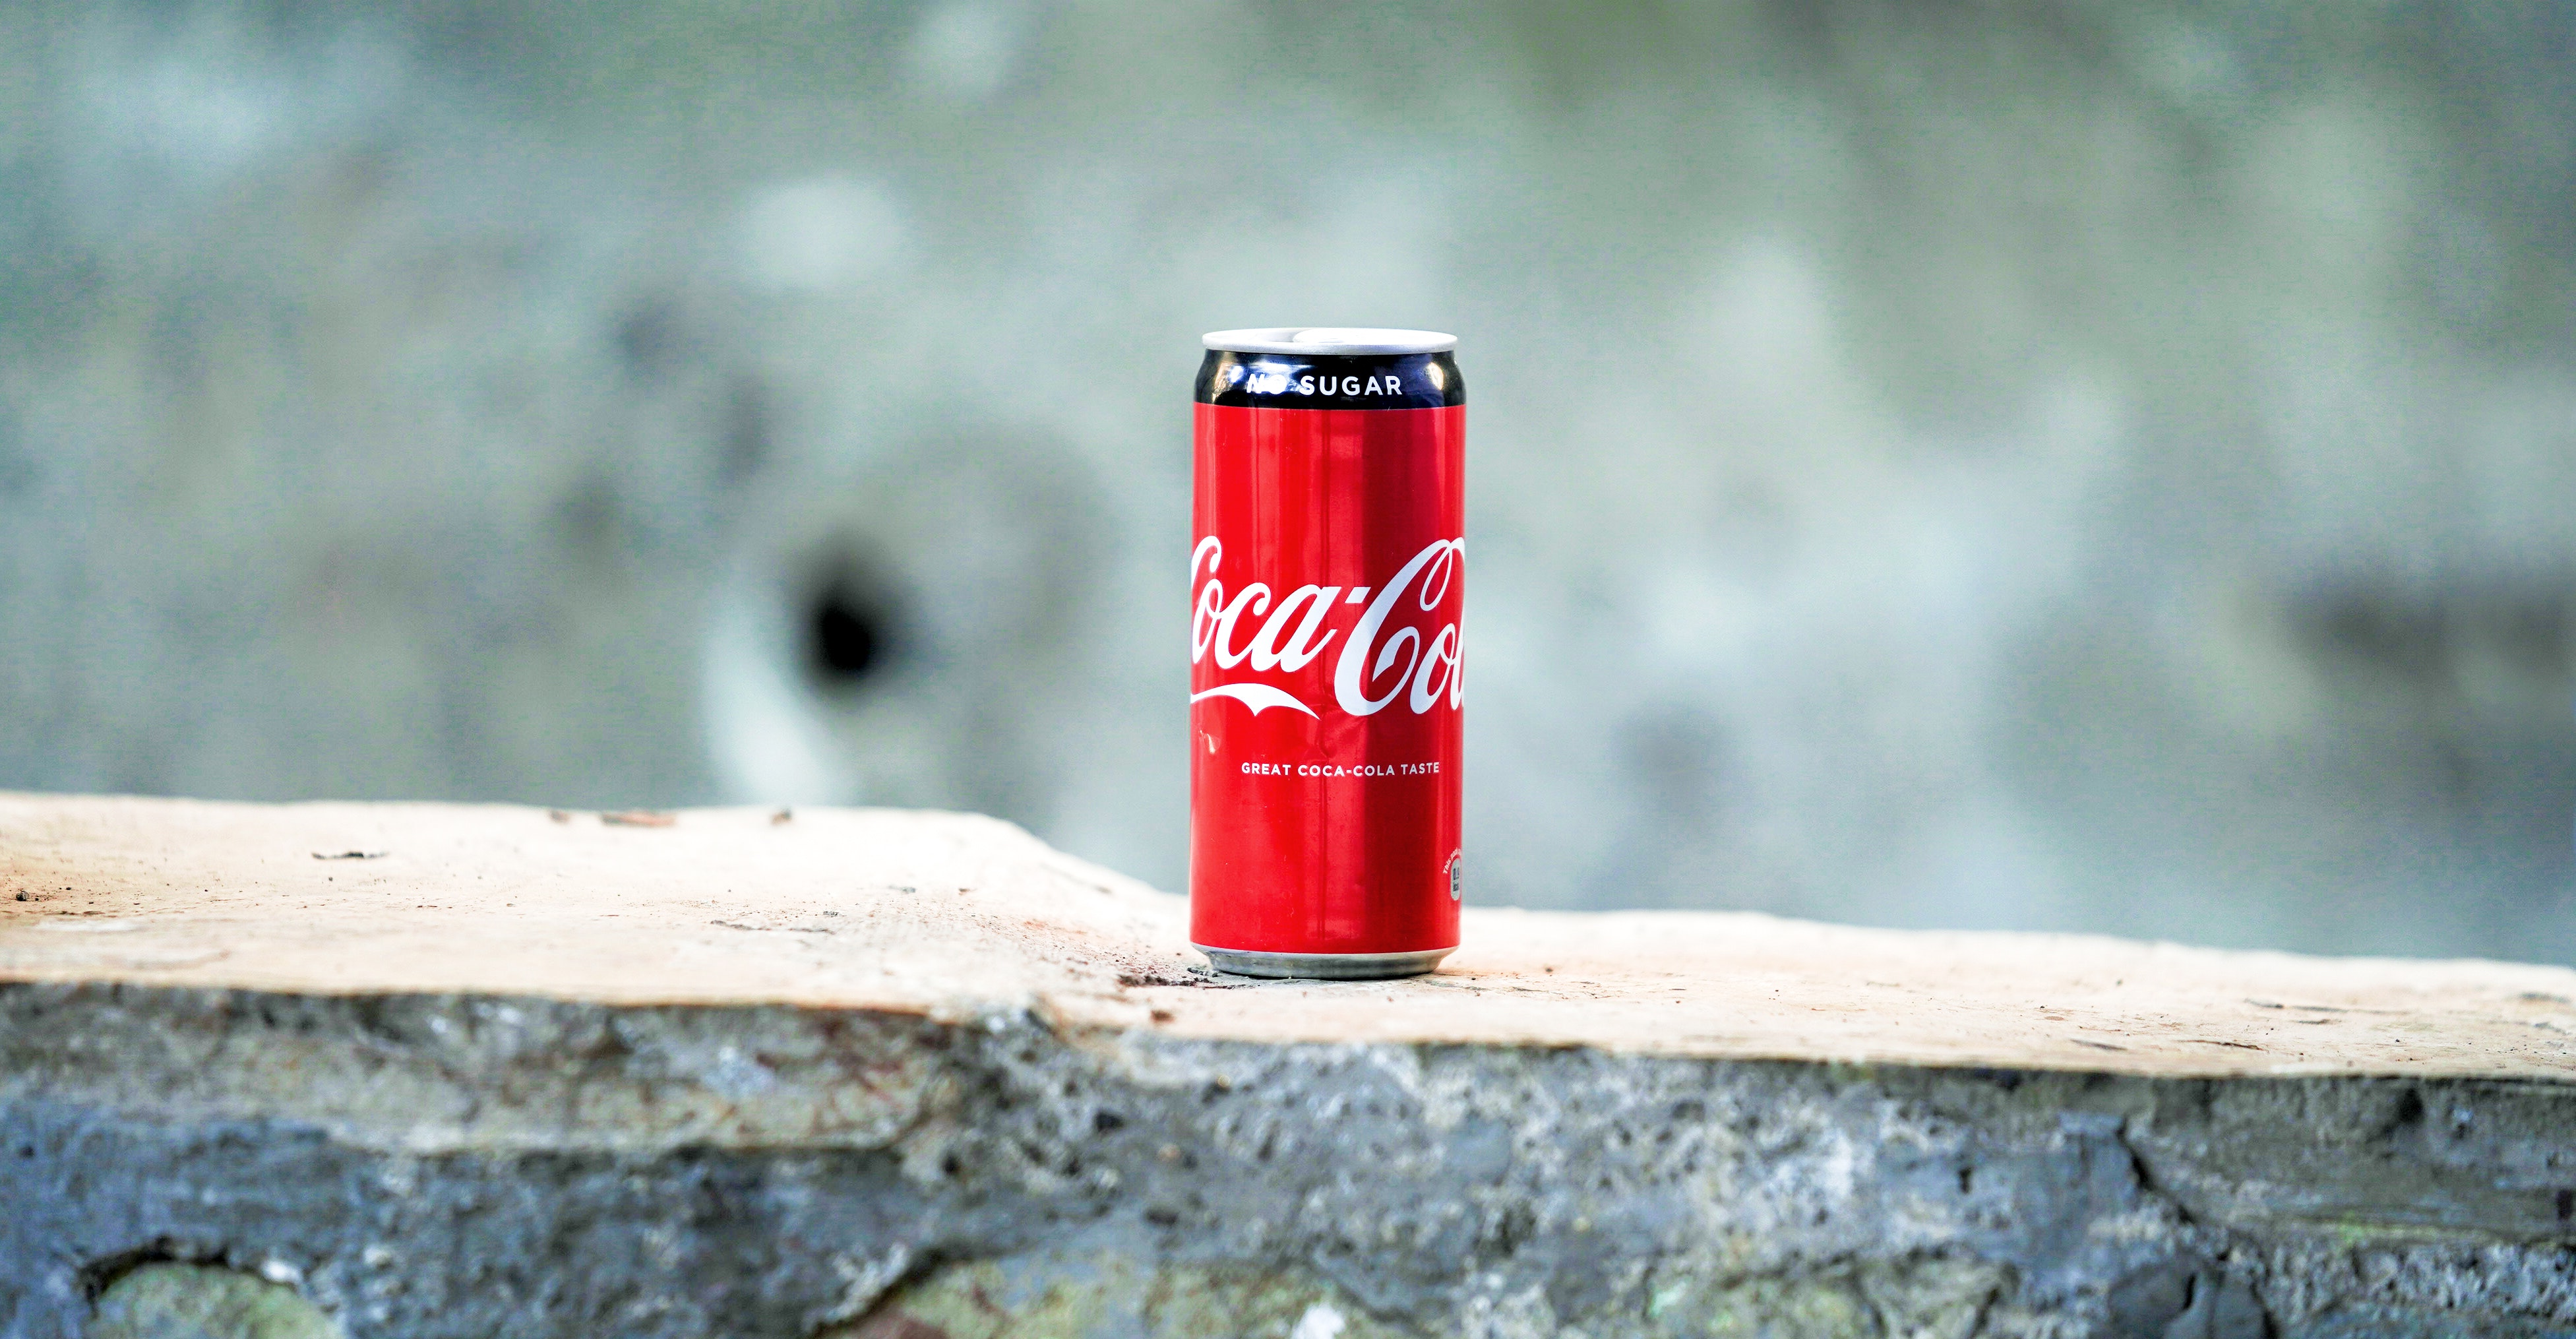
beverage can, coca cola, cola, drink, red, carbonated soft drinks, aluminum can, soft drink, tin can, non alcoholic beverage, plant